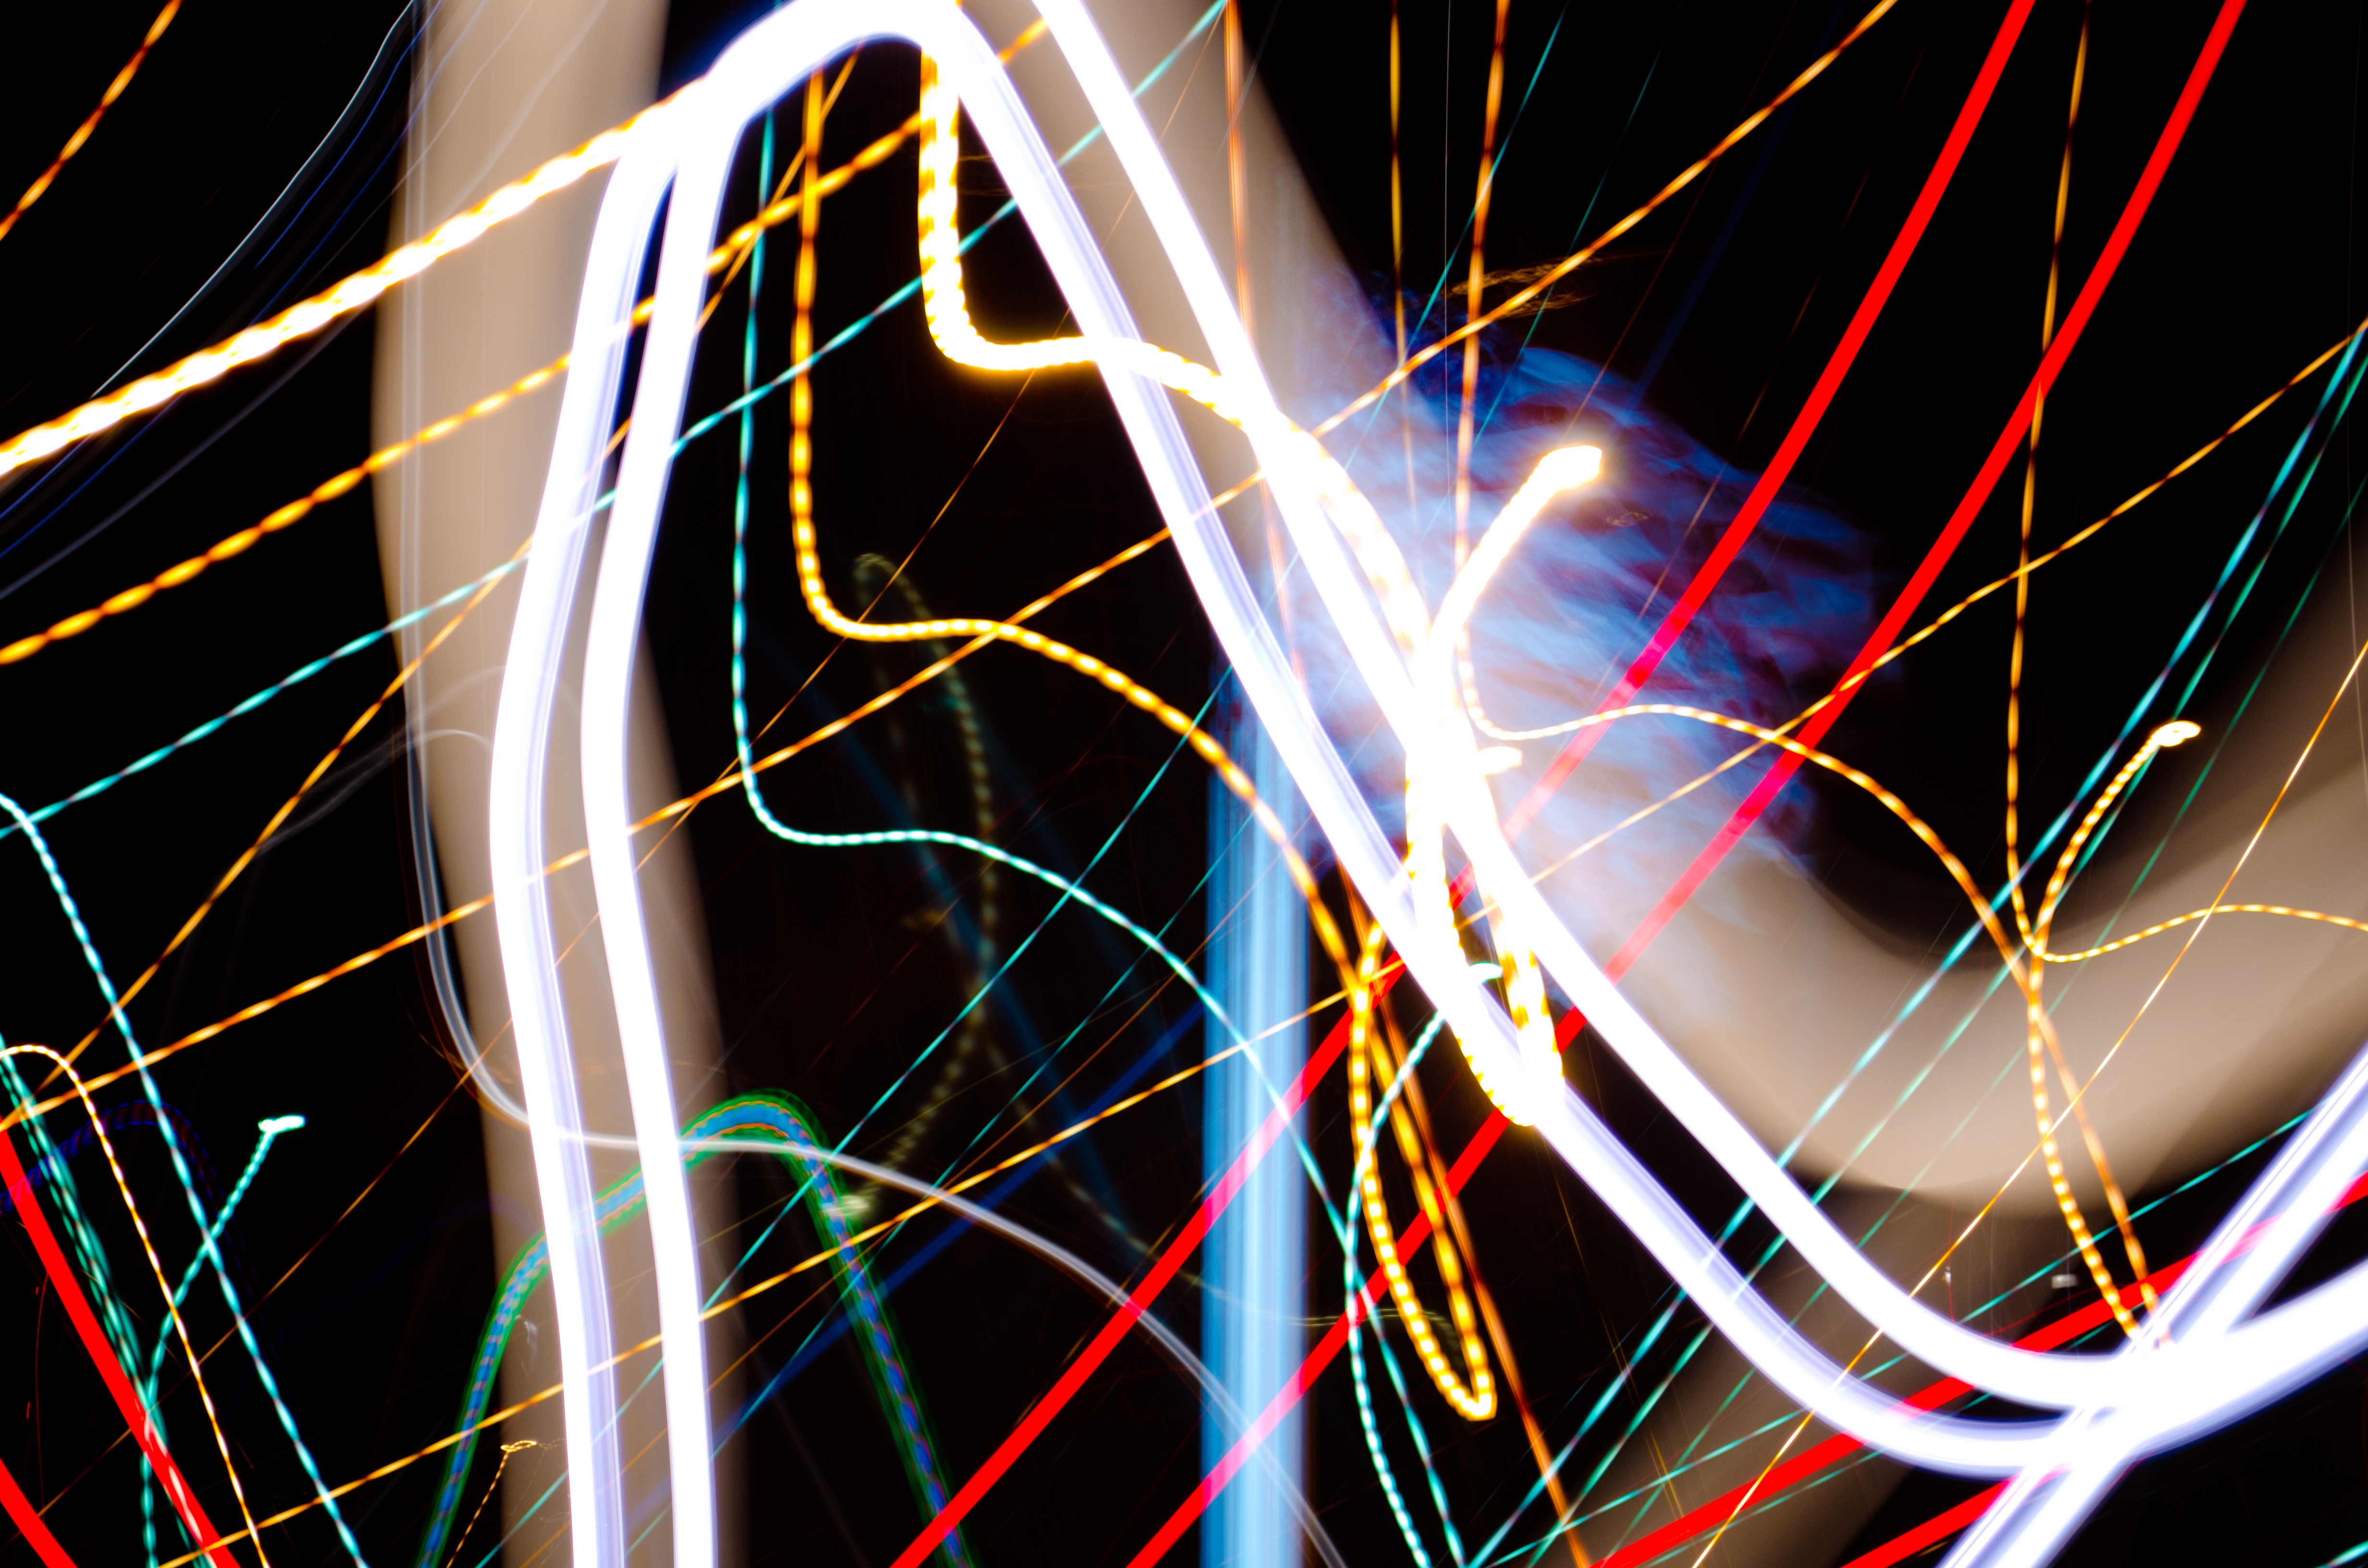
light, line, reflection, color, blurred, modern, circle, lights, background, organ, shape, computer wallpaper